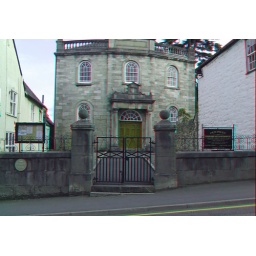
Ruthin in anaglyph 3d Stereo red blue glasses to view